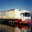
Label: truck